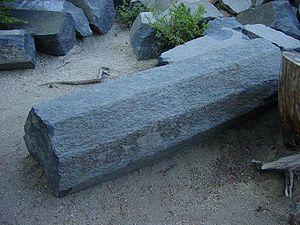
Devils Postpile national monument est un monument national américain situé à proximité de Mammoth Mountain à l'est de la Californie. Il s’agit d’une falaise de couleur sombre composées de colonnes de basalte.